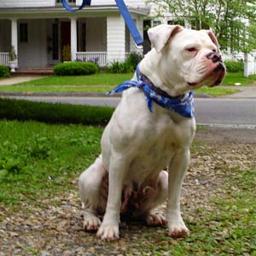
Animal: dogs